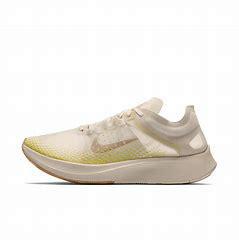
Brand: Nike
Model: Zoom Fly SP